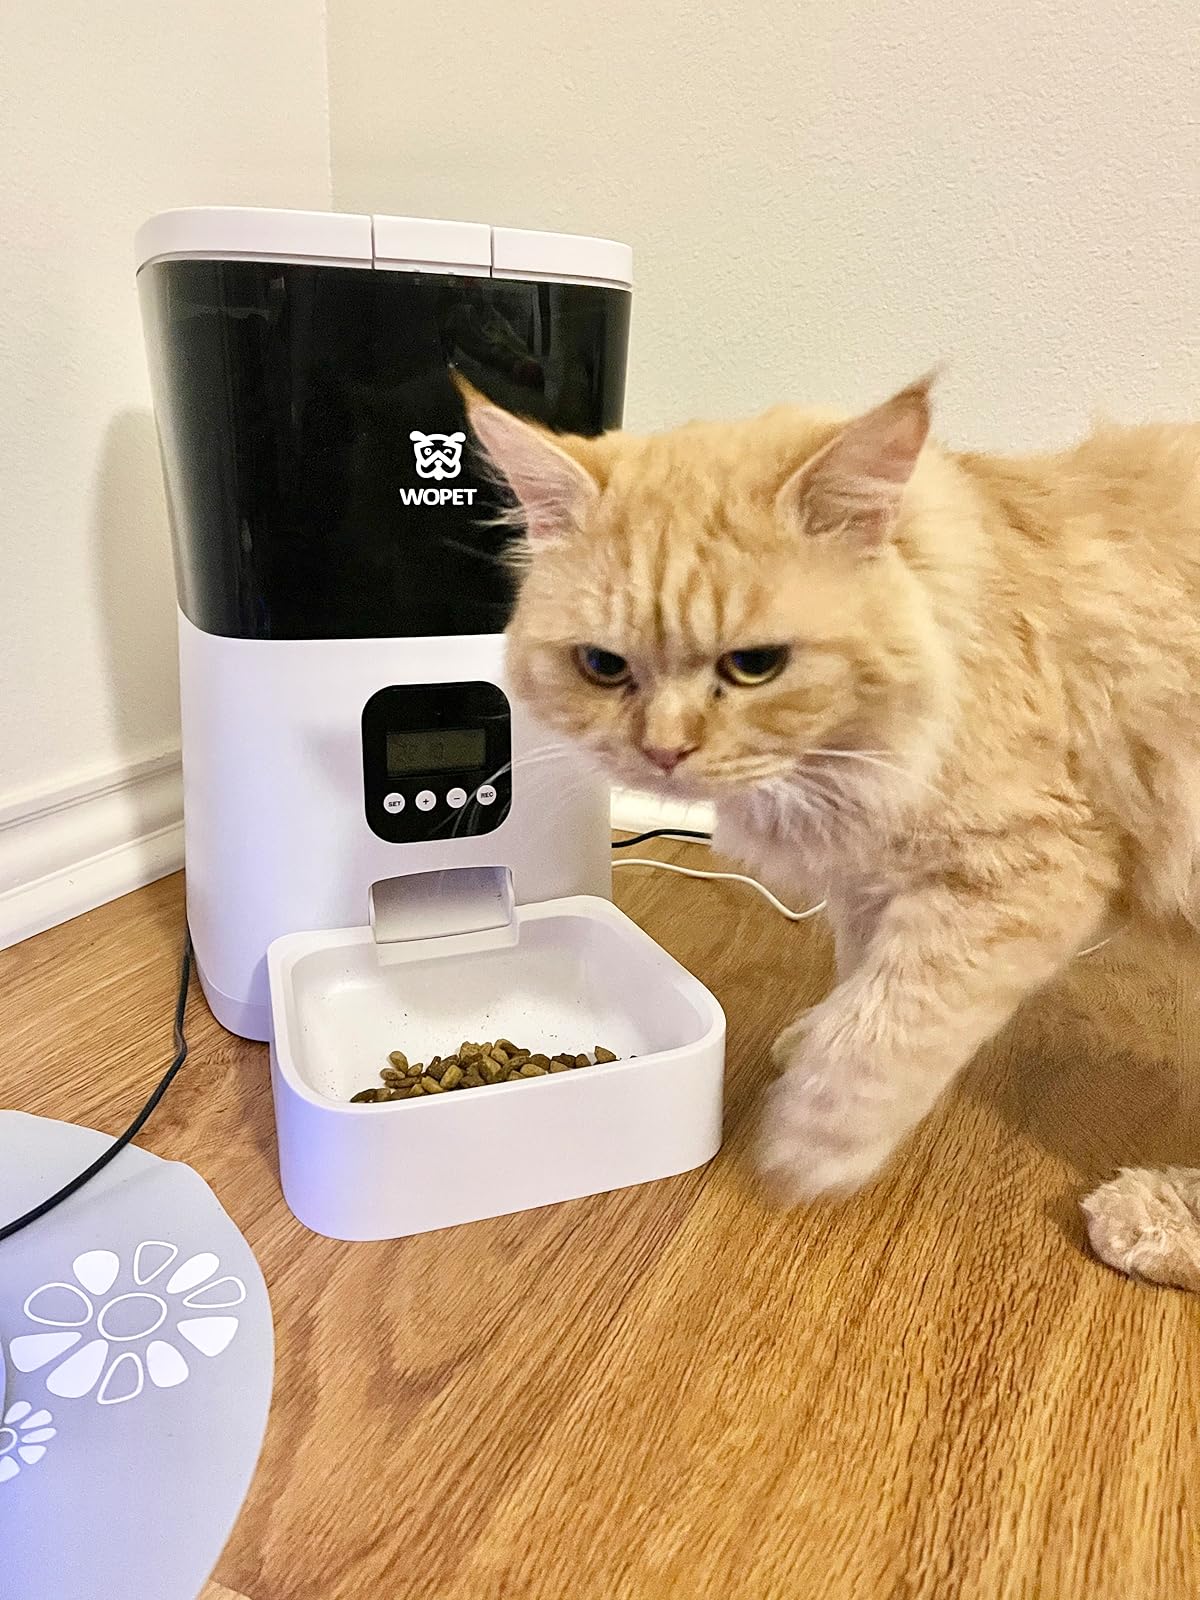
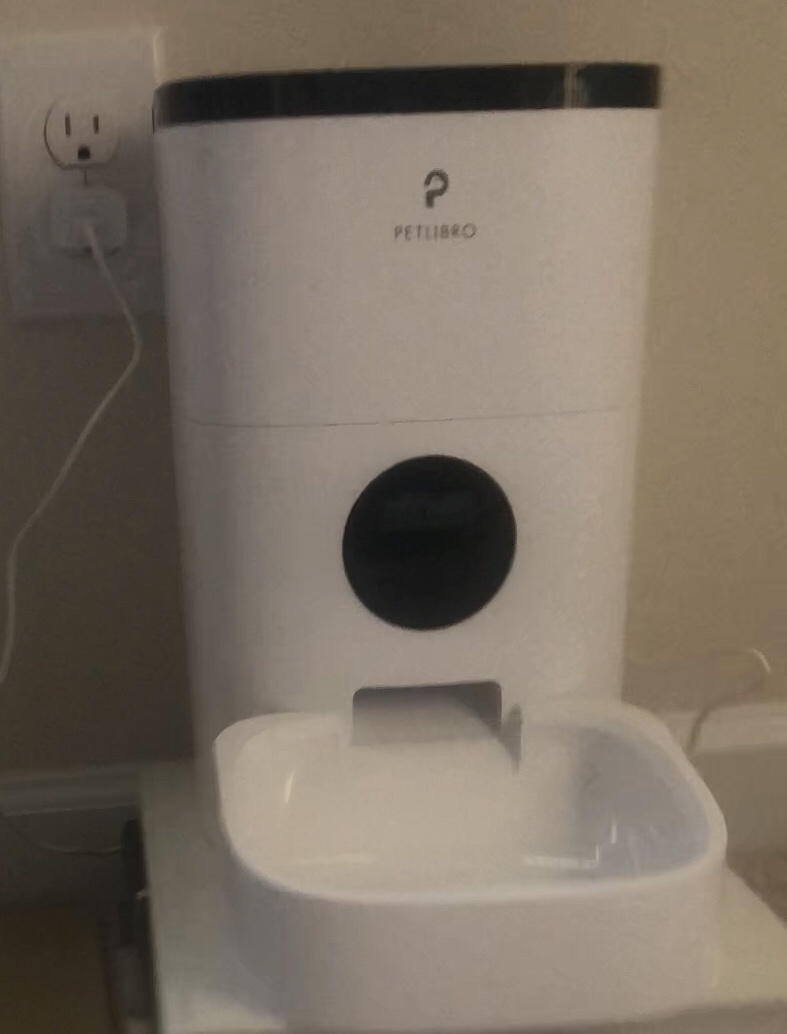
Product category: items_feeder
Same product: no